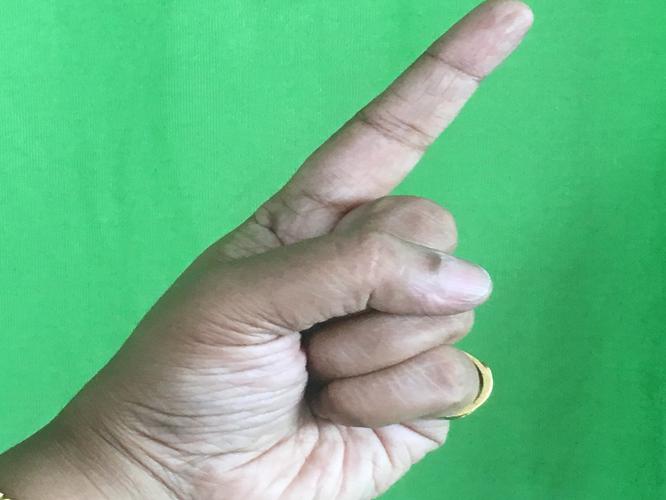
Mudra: Suchi
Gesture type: single_hand